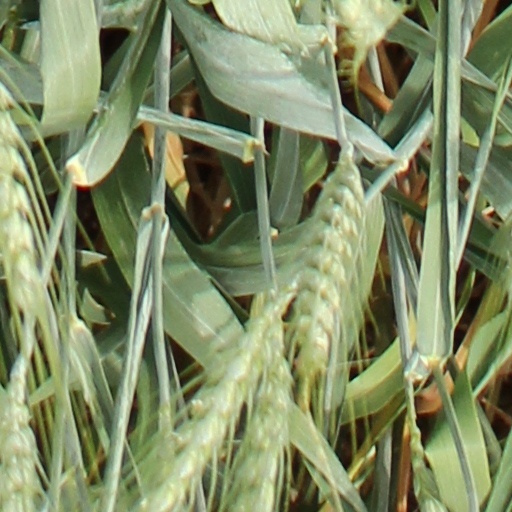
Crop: wheat